Electronic art

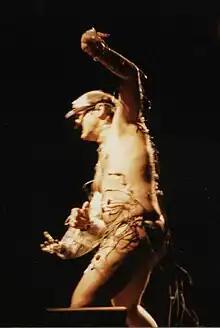
Stelarc "Parasite: Event for Invaded and Involuntary Body", at the 1997 Ars Electronica Festival

Electronic art is a form of art that makes use of electronic media. More broadly, it refers to technology and/or electronic media. It is related to information art, new media art, video art, digital art, interactive art, internet art, and electronic music. It is considered an outgrowth of conceptual art and systems art.